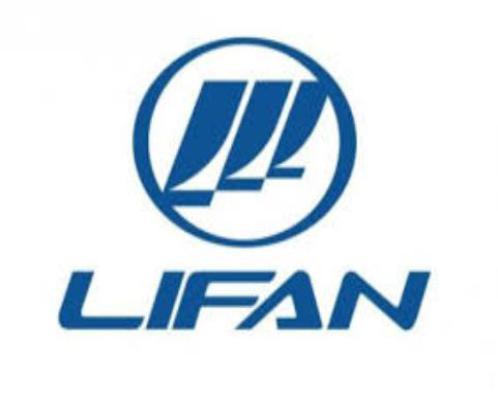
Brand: lifan-2
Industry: Transportation